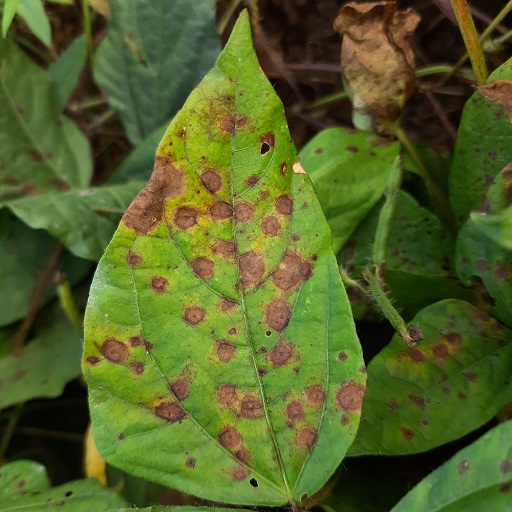
Label: Anthracnose